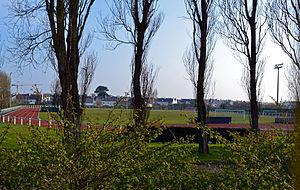
Piste d'athlétisme 400 m, rue des Carmes, à Saint-Pol-de-Léon (Finistère, Bretagne, France).
Saint-Pol-de-Léon [sɛ̃ pɔl də leɔ̃] est une commune française du département du Finistère, en région Bretagne.